Ursula von der Leyen

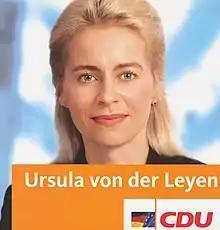
2005 campaign poster featuring von der Leyen

Ahead of the 2005 federal elections, Angela Merkel chose Ursula von der Leyen to cover the family and social security portfolio in her shadow cabinet. In the negotiations to form a government following the election, von der Leyen led the CDU/CSU delegation in the working group on families; her co-chair from the SPD was Renate Schmidt.